Fitzroy Harbour

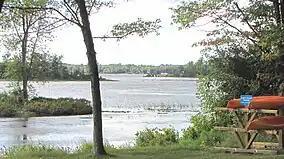
Fitzroy Provincial Park on the Ottawa River

By 1866, Fitzroy Harbour was a post village with a population of 200, within Fitzroy Township, on the Ottawa river, at the head of the Duchesne lake navigation, on a small bay, dotted with islands. The Chats Falls, which form eleven falls, and plunge thirty-three feet is nearby. On the south side of the river, directly opposite the village, was the Government timber slide. The community had hydroelectric power, manufacturing, three churches, built of stone: the Church of England, the Canada Presbyterian church, and the Roman Catholic church. The Fourth Division Court was held here and at Riddle's Corners, alternately. The Loyal Orange Lodge, No. 541, met at thc Orange Hall, on the first Friday in each month.